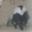
Label: skunk